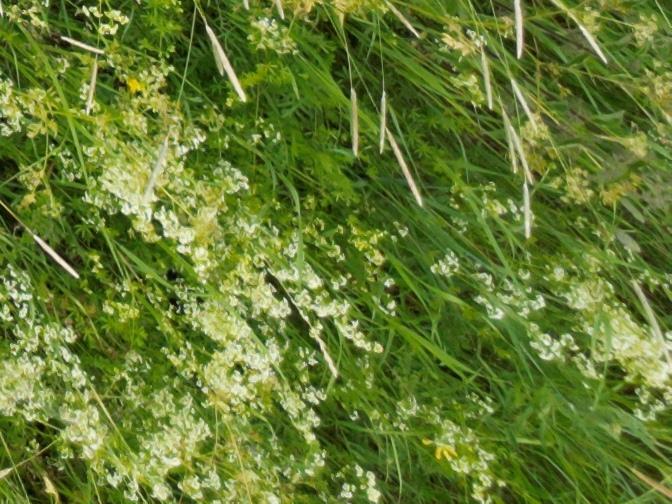
Flowers visible: yarrow flowers